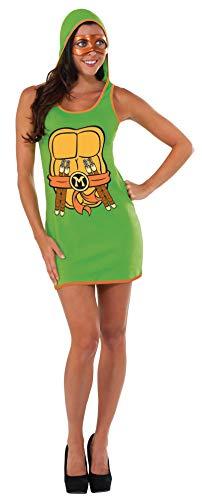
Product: Rubie's Costume Co Women's TMNT Classic Costume Michelangelo Hooded Tank Dress
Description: Printed Michelangelo tank dress with hood and belt.
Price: $35.00